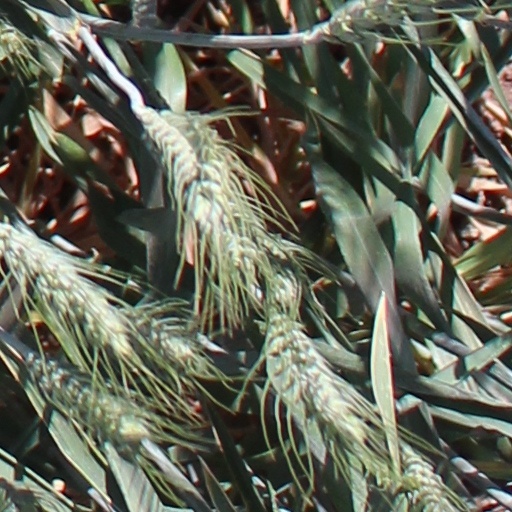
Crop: wheat